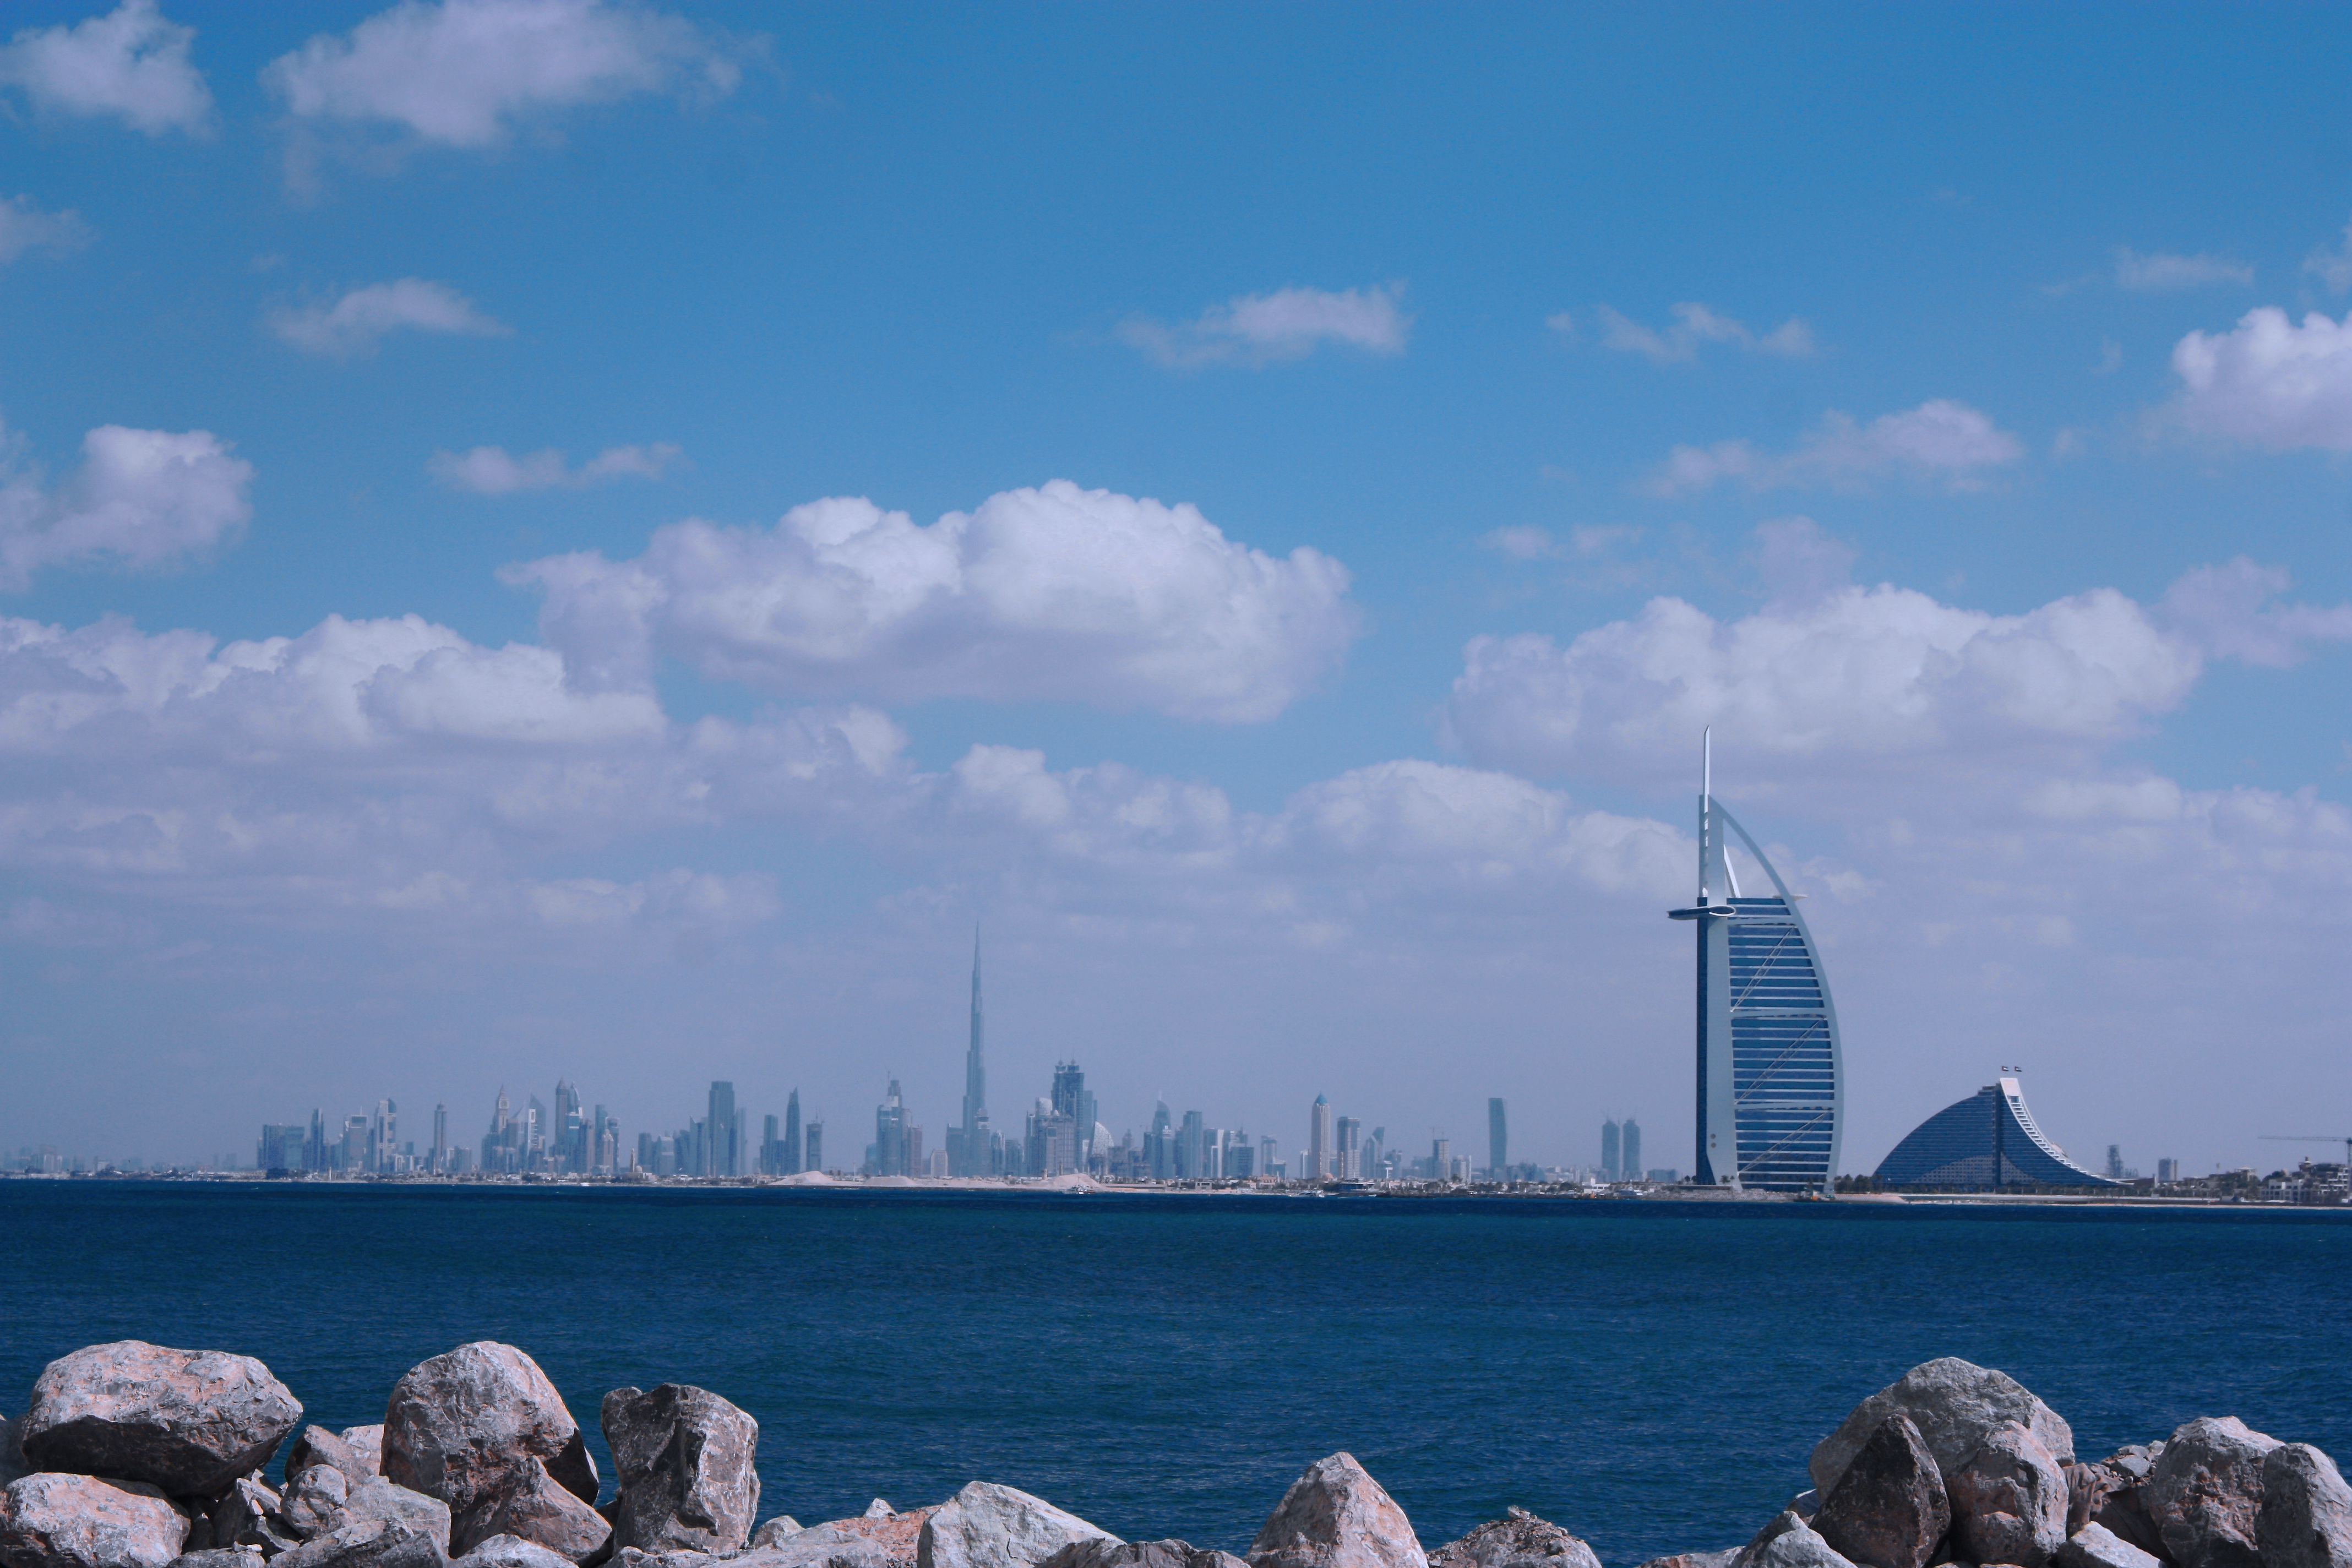
sea, coast, ocean, horizon, cloud, sky, skyline, shore, vacation, tower, dubai, bay, emirates, cape, burj al arab